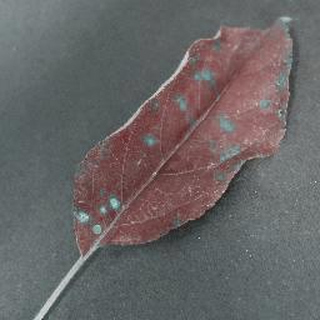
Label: apple_cedar_apple_rust